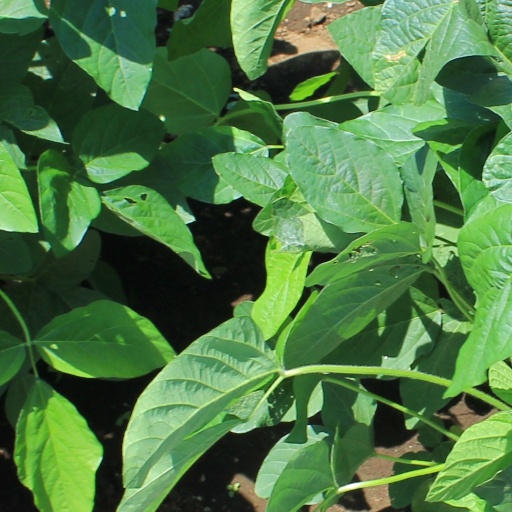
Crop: soybean